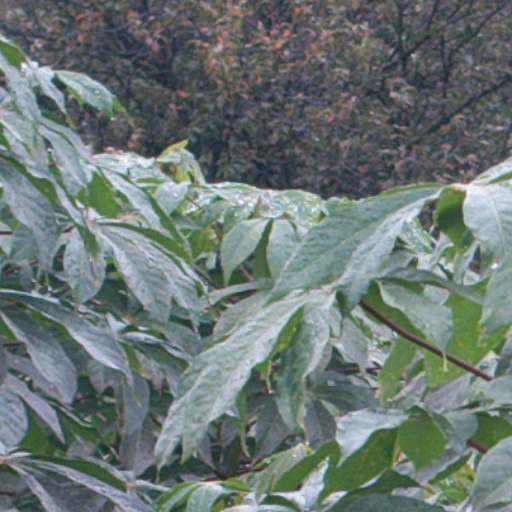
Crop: cassava